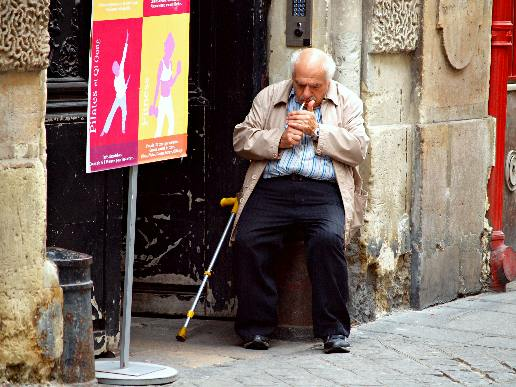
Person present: Yes